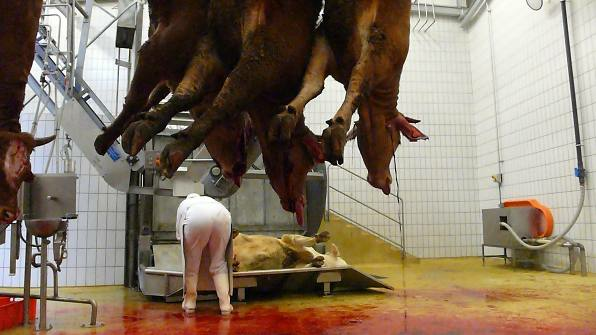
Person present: No